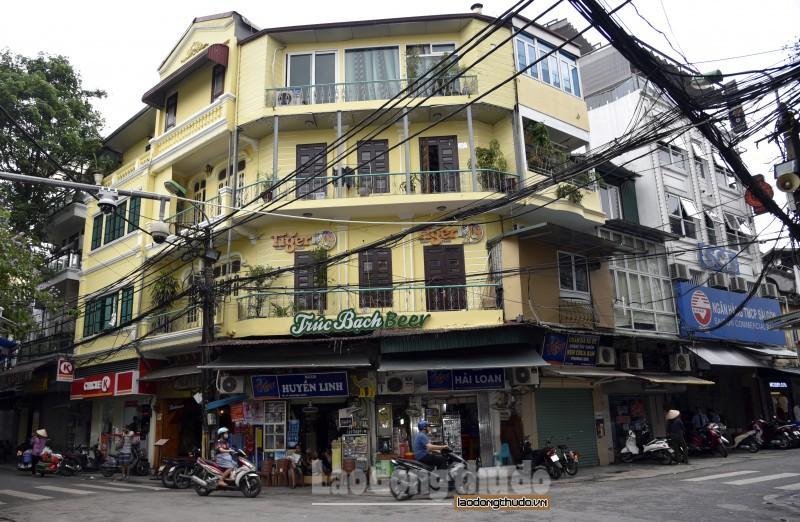
có hai chiếc xe máy đang di chuyển ở trên đường